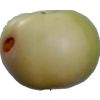
Label: Apple 6